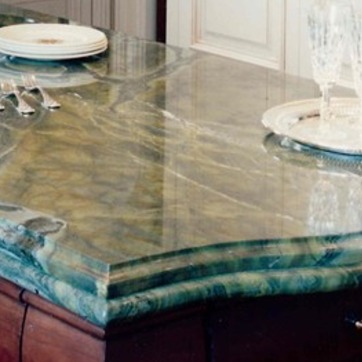
Material: polishedstone